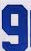
Number: 9